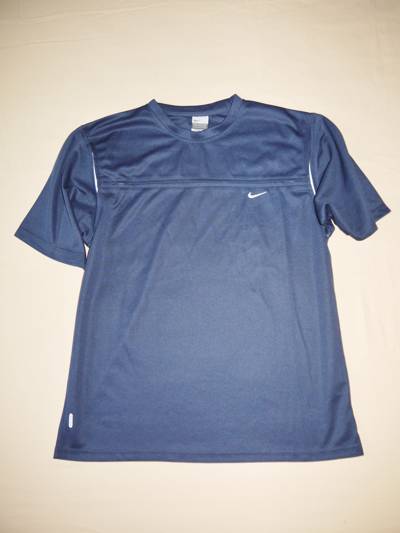
Waste category: clothes